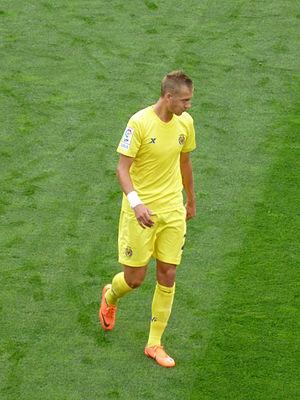
Florian Lejeune est un footballeur français, né le 20 mai 1991 à Paris. Il évolue comme défenseur central.